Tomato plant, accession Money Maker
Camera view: vertical (180 deg); turntable rotation: 270 degrees
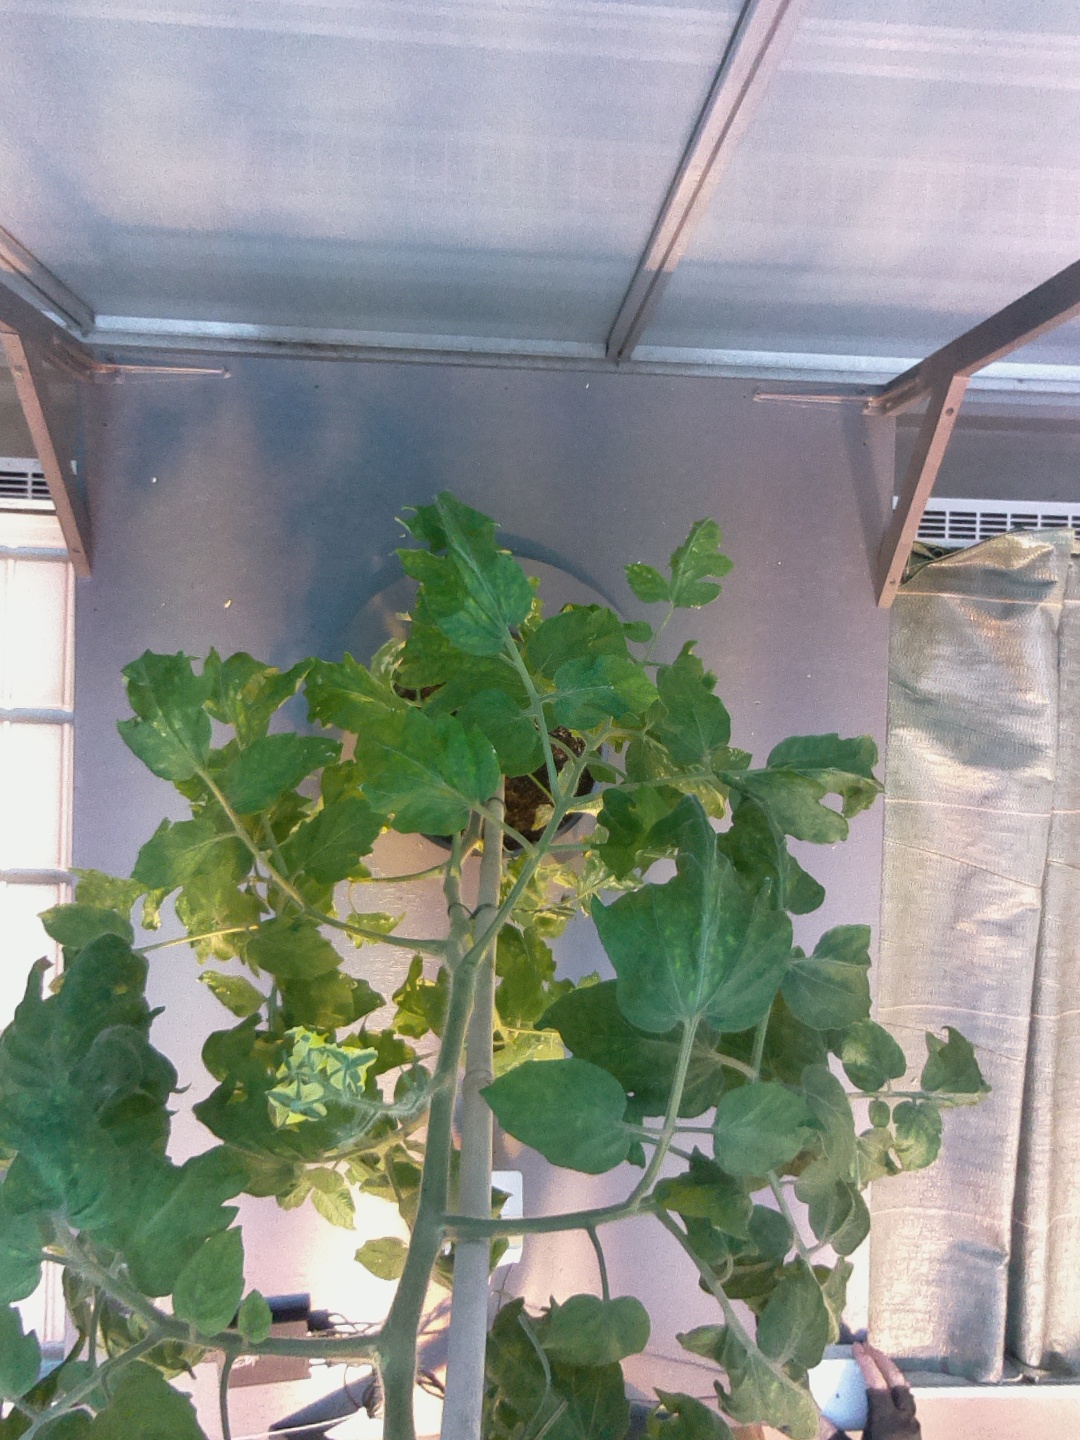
BBCH growth stage 70: Fruits at the main stem or branches visibles